ArcelorMittal Kryvyi Rih

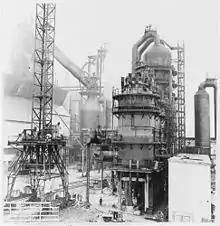
Construction work on a new giant blast furnace iron-melting unit at Lenin Metallurgical Works (Soviet name) in Kryvyi Rih

After the formation of the Soviet Union and expulsion of Austro-Hungarian forces and then anti-communist forces occupying the region under Anton Denikin, relative normalcy resumed. Planning of the plant began in 1929, with the intent to construct an integrated steel plant comprising iron ore and carbon mining to finished steel products. In 1931, the chairman of the Supreme Economic Council of the USSR, Grigori (Sergo) Ordzhonikidze, signed a decree ordering the construction of the facility; that same year, the foundation stone of the metallurgical plant was laid. In August 1934, the first metal was produced at Kryvorizhstal, later known as 'Kryvyi Rih Metallurgical Plant'.